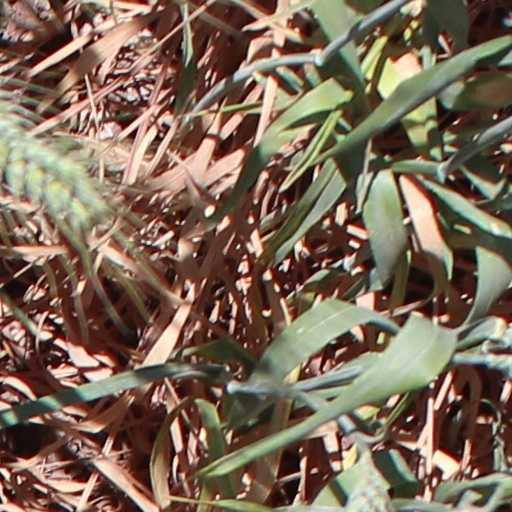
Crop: wheat